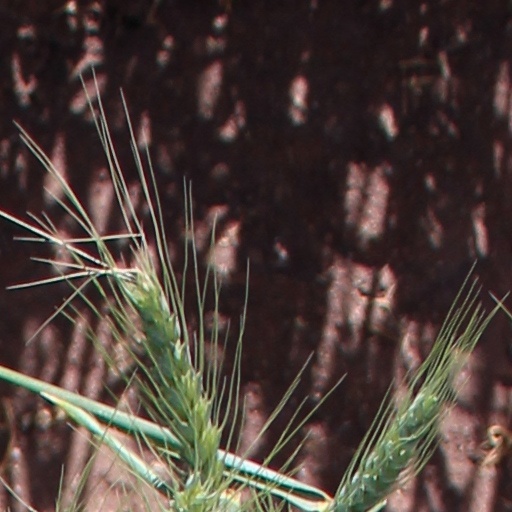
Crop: wheat